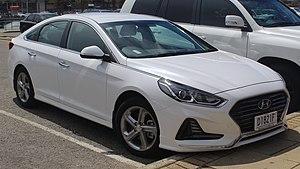
La Sonata est une automobile familiale conçue par le constructeur sud-coréen Hyundai. Elle a été lancée pour la première fois en 1985 et a connu 7 générations : 1985 - 1987, 1988 - 1993, 1993 - 1998, 1998 - 2004, 2004 - 2009, 2009 - 2014, 2014 - ...